Chelsea F.C.–Liverpool F.C. rivalry

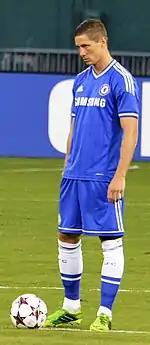
Fernando Torres playing for Chelsea in 2013. Chelsea signed Torres directly from Liverpool in January 2011.

After Rafael Benítez departed from Liverpool in June 2010, the club struggled greatly under new manager Roy Hodgson, which saw them nine out of their first twenty matches in the Premier League and sitting 12th in the table, and one of the players who struggled was elite Spanish striker Fernando Torres. Despite Torres having a successful three and a half seasons at Liverpool, which saw him score 81 goals in nearly 150 appearances, he failed to win a single trophy at the club. Chelsea had previously expressed interest in signing Torres in 2008, but Torres responded by saying it would be "many years" before he left Liverpool. On 27 January 2011, Liverpool rejected a £40,000,000 bid from Chelsea for Torres, which was followed by Torres handing in a transfer request the next day, which was also rejected. Chelsea finally completed the signing of Torres on 31 January 2011, for £50,000,000, a then British transfer record and making Torres the sixth most expensive player in football history at the time, with the signing enraging Liverpool fans and boiling the blood in the rivalry even further.